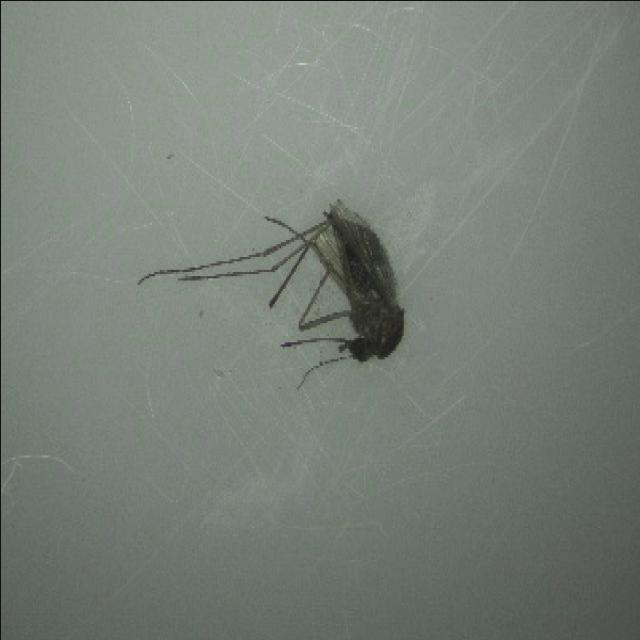
Species: aedes_vexans